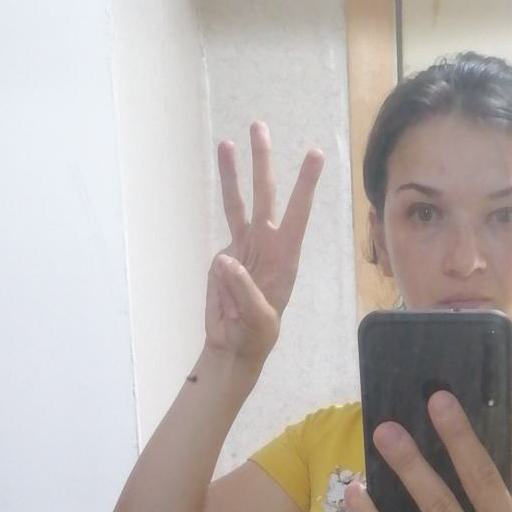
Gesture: three